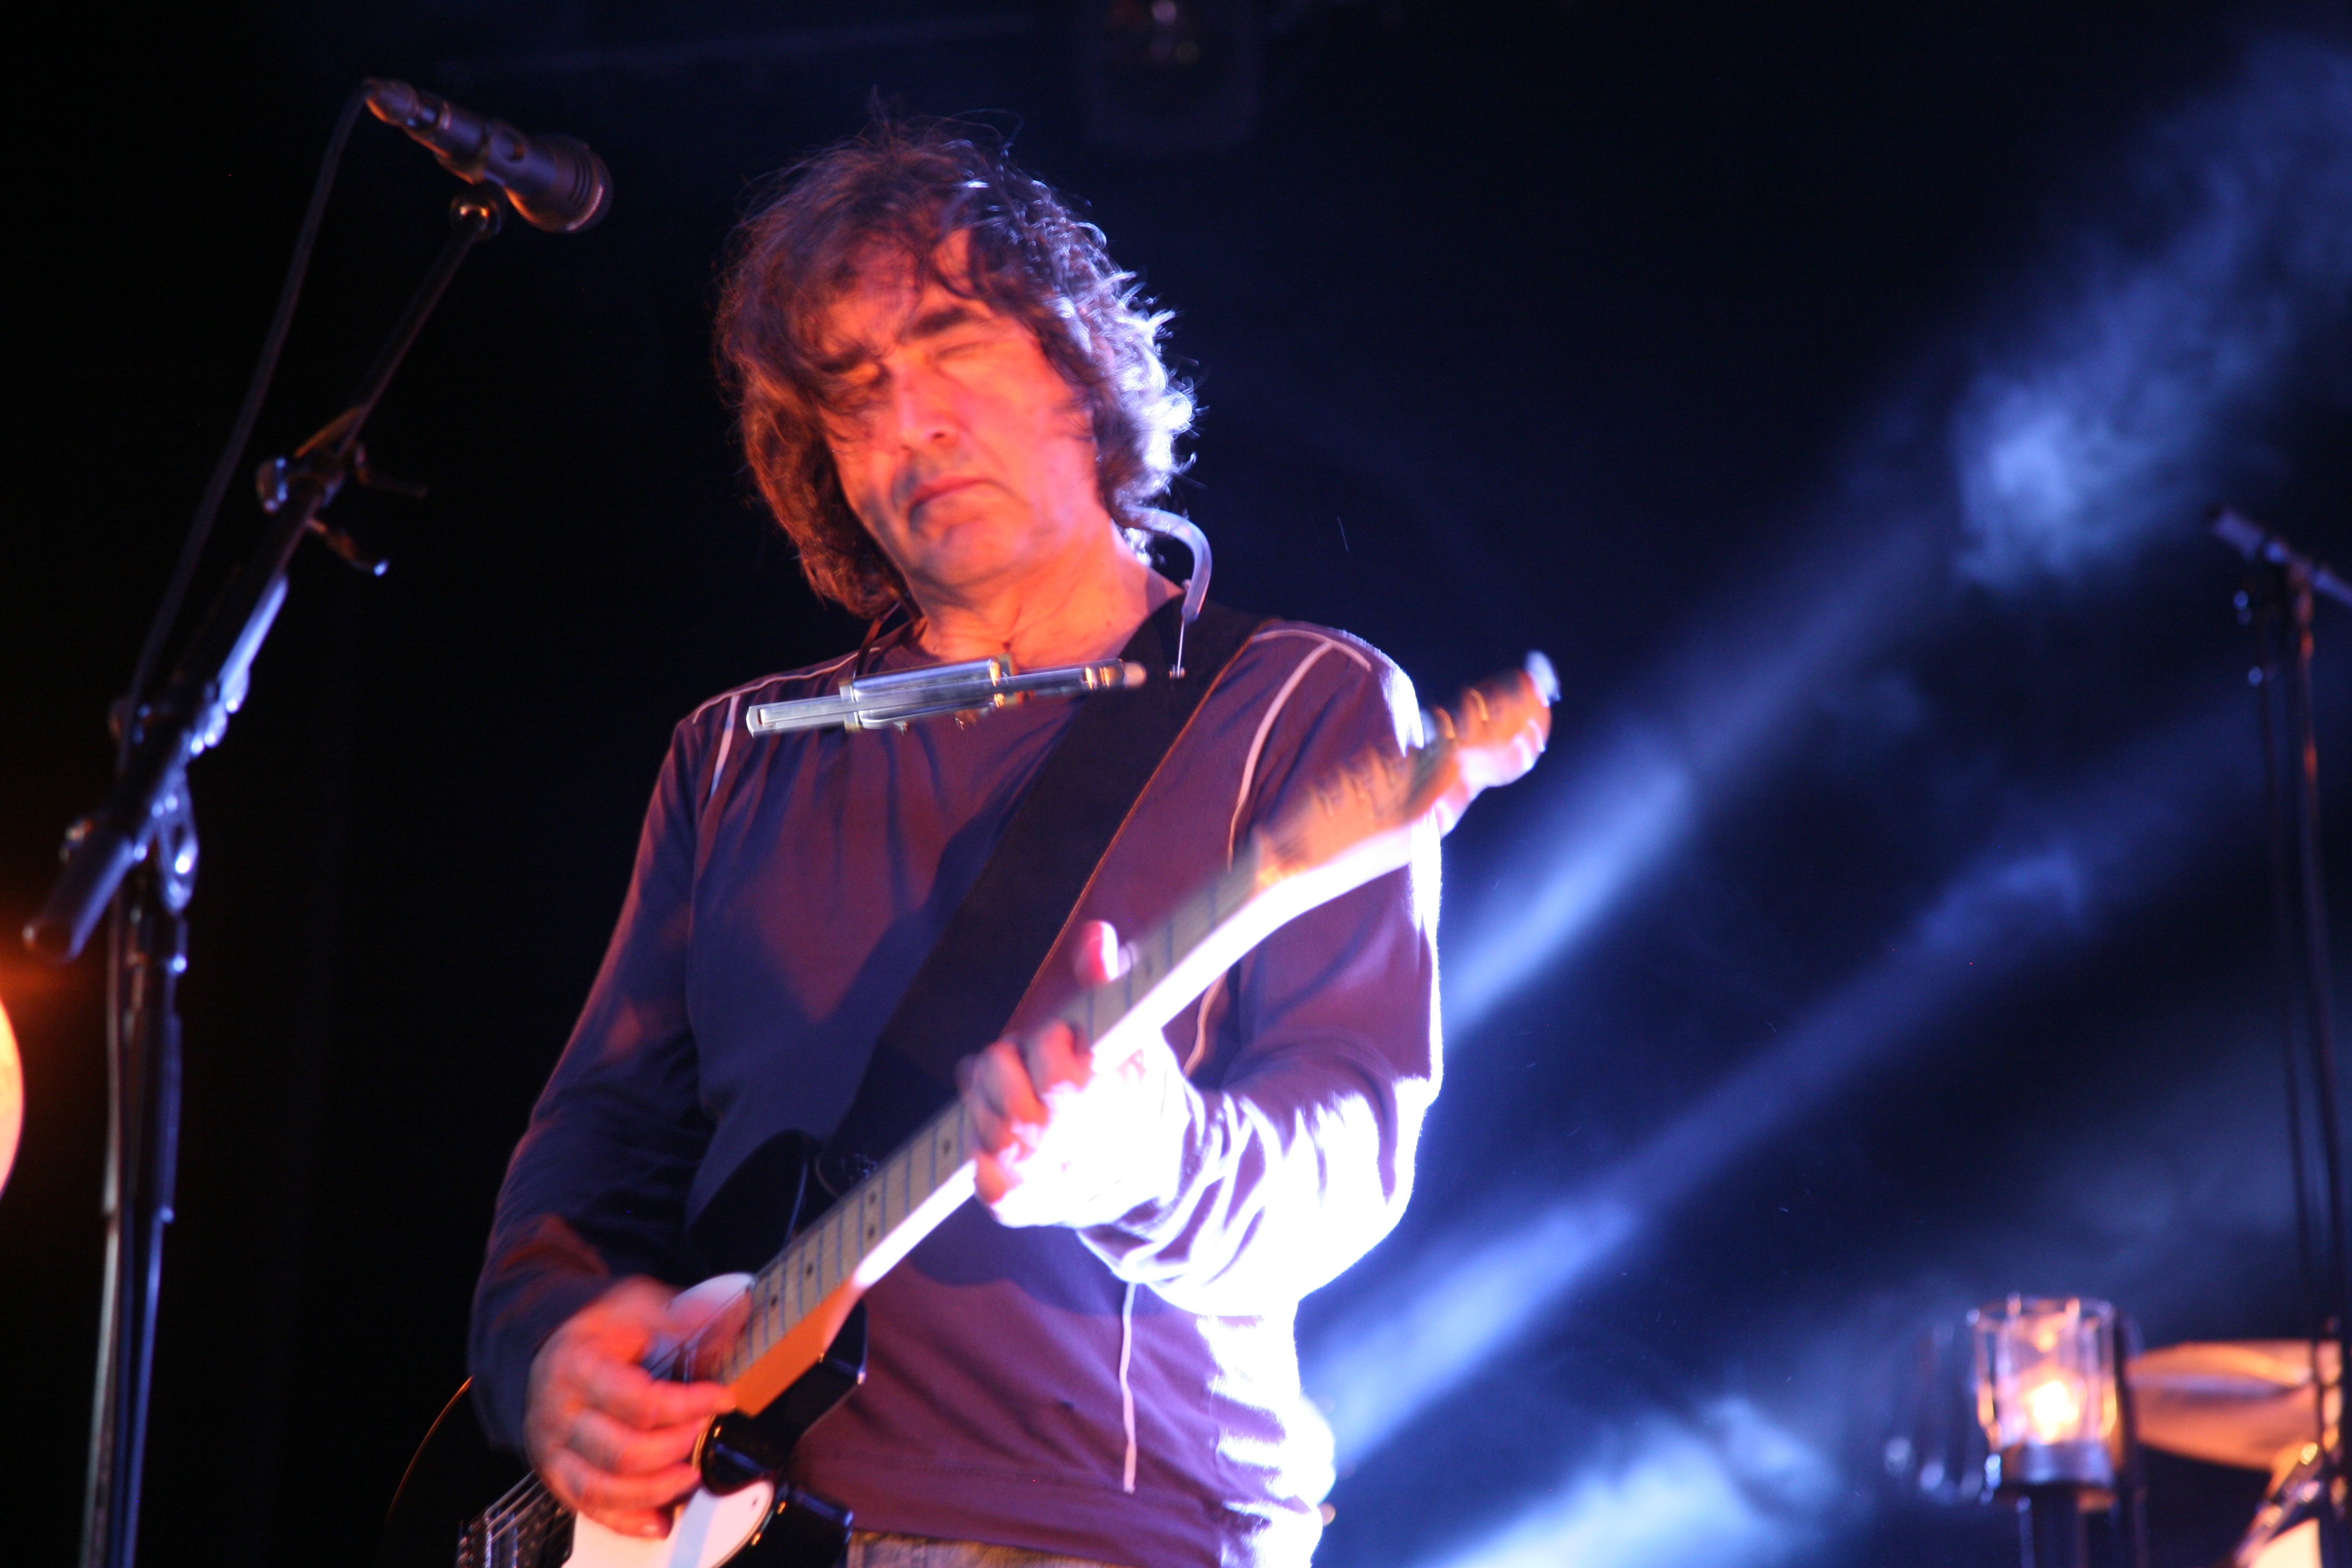
music, concert, musician, performance art, stage, performance, bassist, singing, event, guitarist, drummer, entertainment, murat, jeanlouismurat, villierssurmarne, festivaldemarne, fredjimenez, stephanereynaud, brunoclavaizolle, performing arts, singer songwriter, rock concert, musical theatre